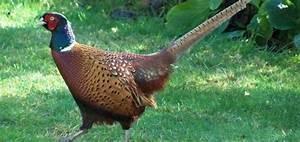
chicken